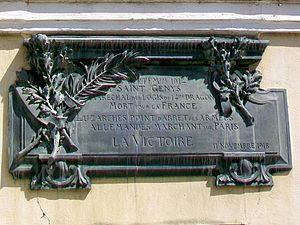
Le monument en souvenir du maréchal des logis de Saint-Genys, sur la façade sud de la mairie.
Luzarches est une commune française, située dans le département du Val-d'Oise et la région Île-de-France. L'histoire de cette commune est très riche.